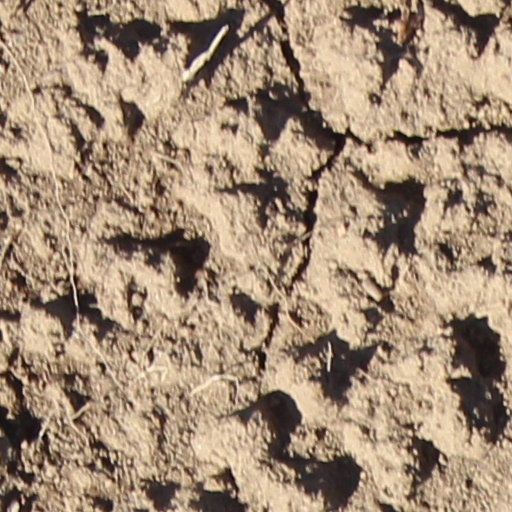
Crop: wheat